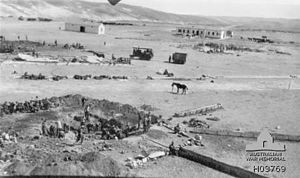
Dødvandet i Sydlige Palæstina / Ekspeditionsstyrkens operationer, april til juni / Beredne patruljer / Store beredne rekognosceringer hver 14. dag
Vandkilder ved Asluj repareres og udbygges
Dødvandet i sydlige Palæstina var en seks måneders periode hvor det britiske egyptiske ekspeditionskorps og den osmanniske hær stod overfor hinanden under 1. Verdenskrig uden at det kom til større slag. De to fjendtlige styrker stod overfor hinanden langs en front, som strakte sig fra Gaza til Beersheba under Sinai og Palæstina-felttoget, hvor ingen af siderne kunne tvinge den anden side til at trække sig tilbage. Dødvandet varede fra efter det britiske nederlag i det andet slag om Gaza i april 1917 til det egyptiske ekspeditionskorps indledte sin offensiv med slaget om Beersheba den 31. oktober 1917.